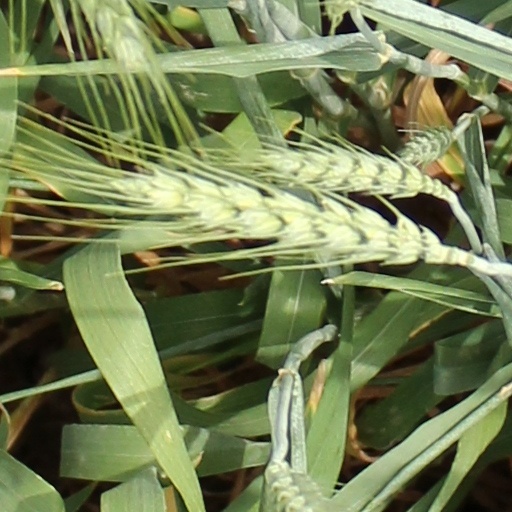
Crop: wheat